Viennese coffee house culture

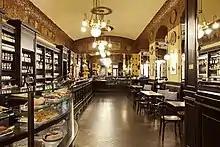
"Caffè San Marco" in Trieste, visited by James Joyce

In Prague, Budapest, Sarajevo, Krakow, Trieste and Lviv and other cities of the Austro-Hungarian empire, there were also many coffee houses according to the Viennese model. The Viennese coffee house culture then spread throughout Central Europe and created a special multicultural climate. Writers, artists, musicians, intellectuals, bon vivants and their financiers met at coffee houses.